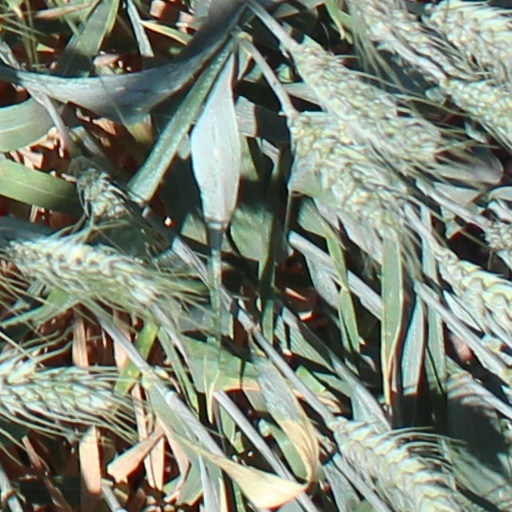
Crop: wheat